Georgia 4-H

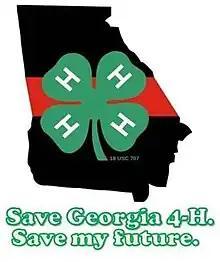
Created by 4-H'er James Conor Dunn, this logo surfaced online media during the 2010 cancelation scare of the Georgia 4-H program.

On March 1, 2010, it was announced that University of Georgia President Michael F. Adams had proposed to the University System of Georgia's Board of Regents that the Georgia 4-H Program be completely eliminated in the wake of $300 million in budget cuts made by the University System.